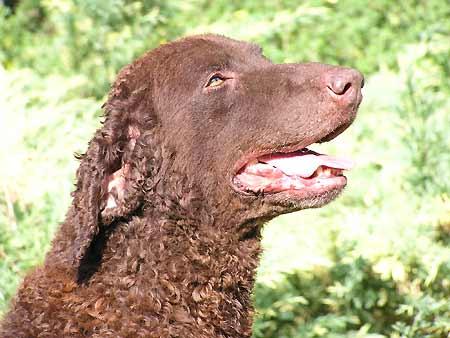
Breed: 202-n000028-curly_coated_retriever